Wrocław Dwarfs

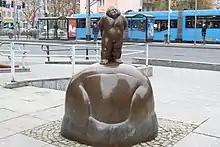
Wrocław's first dwarf was Papa Dwarf standing on the tip of a human finger. It honors the Orange Alternative.

Wrocław Dwarves or Wrocław Gnomes are small figurines (20–30 cm) that have appeared in the streets of Wrocław, Poland since 2005. The dwarves are a major tourist attraction for the city, which is the third largest in Poland. Tourists often walk around the city with a map trying to find all of them.